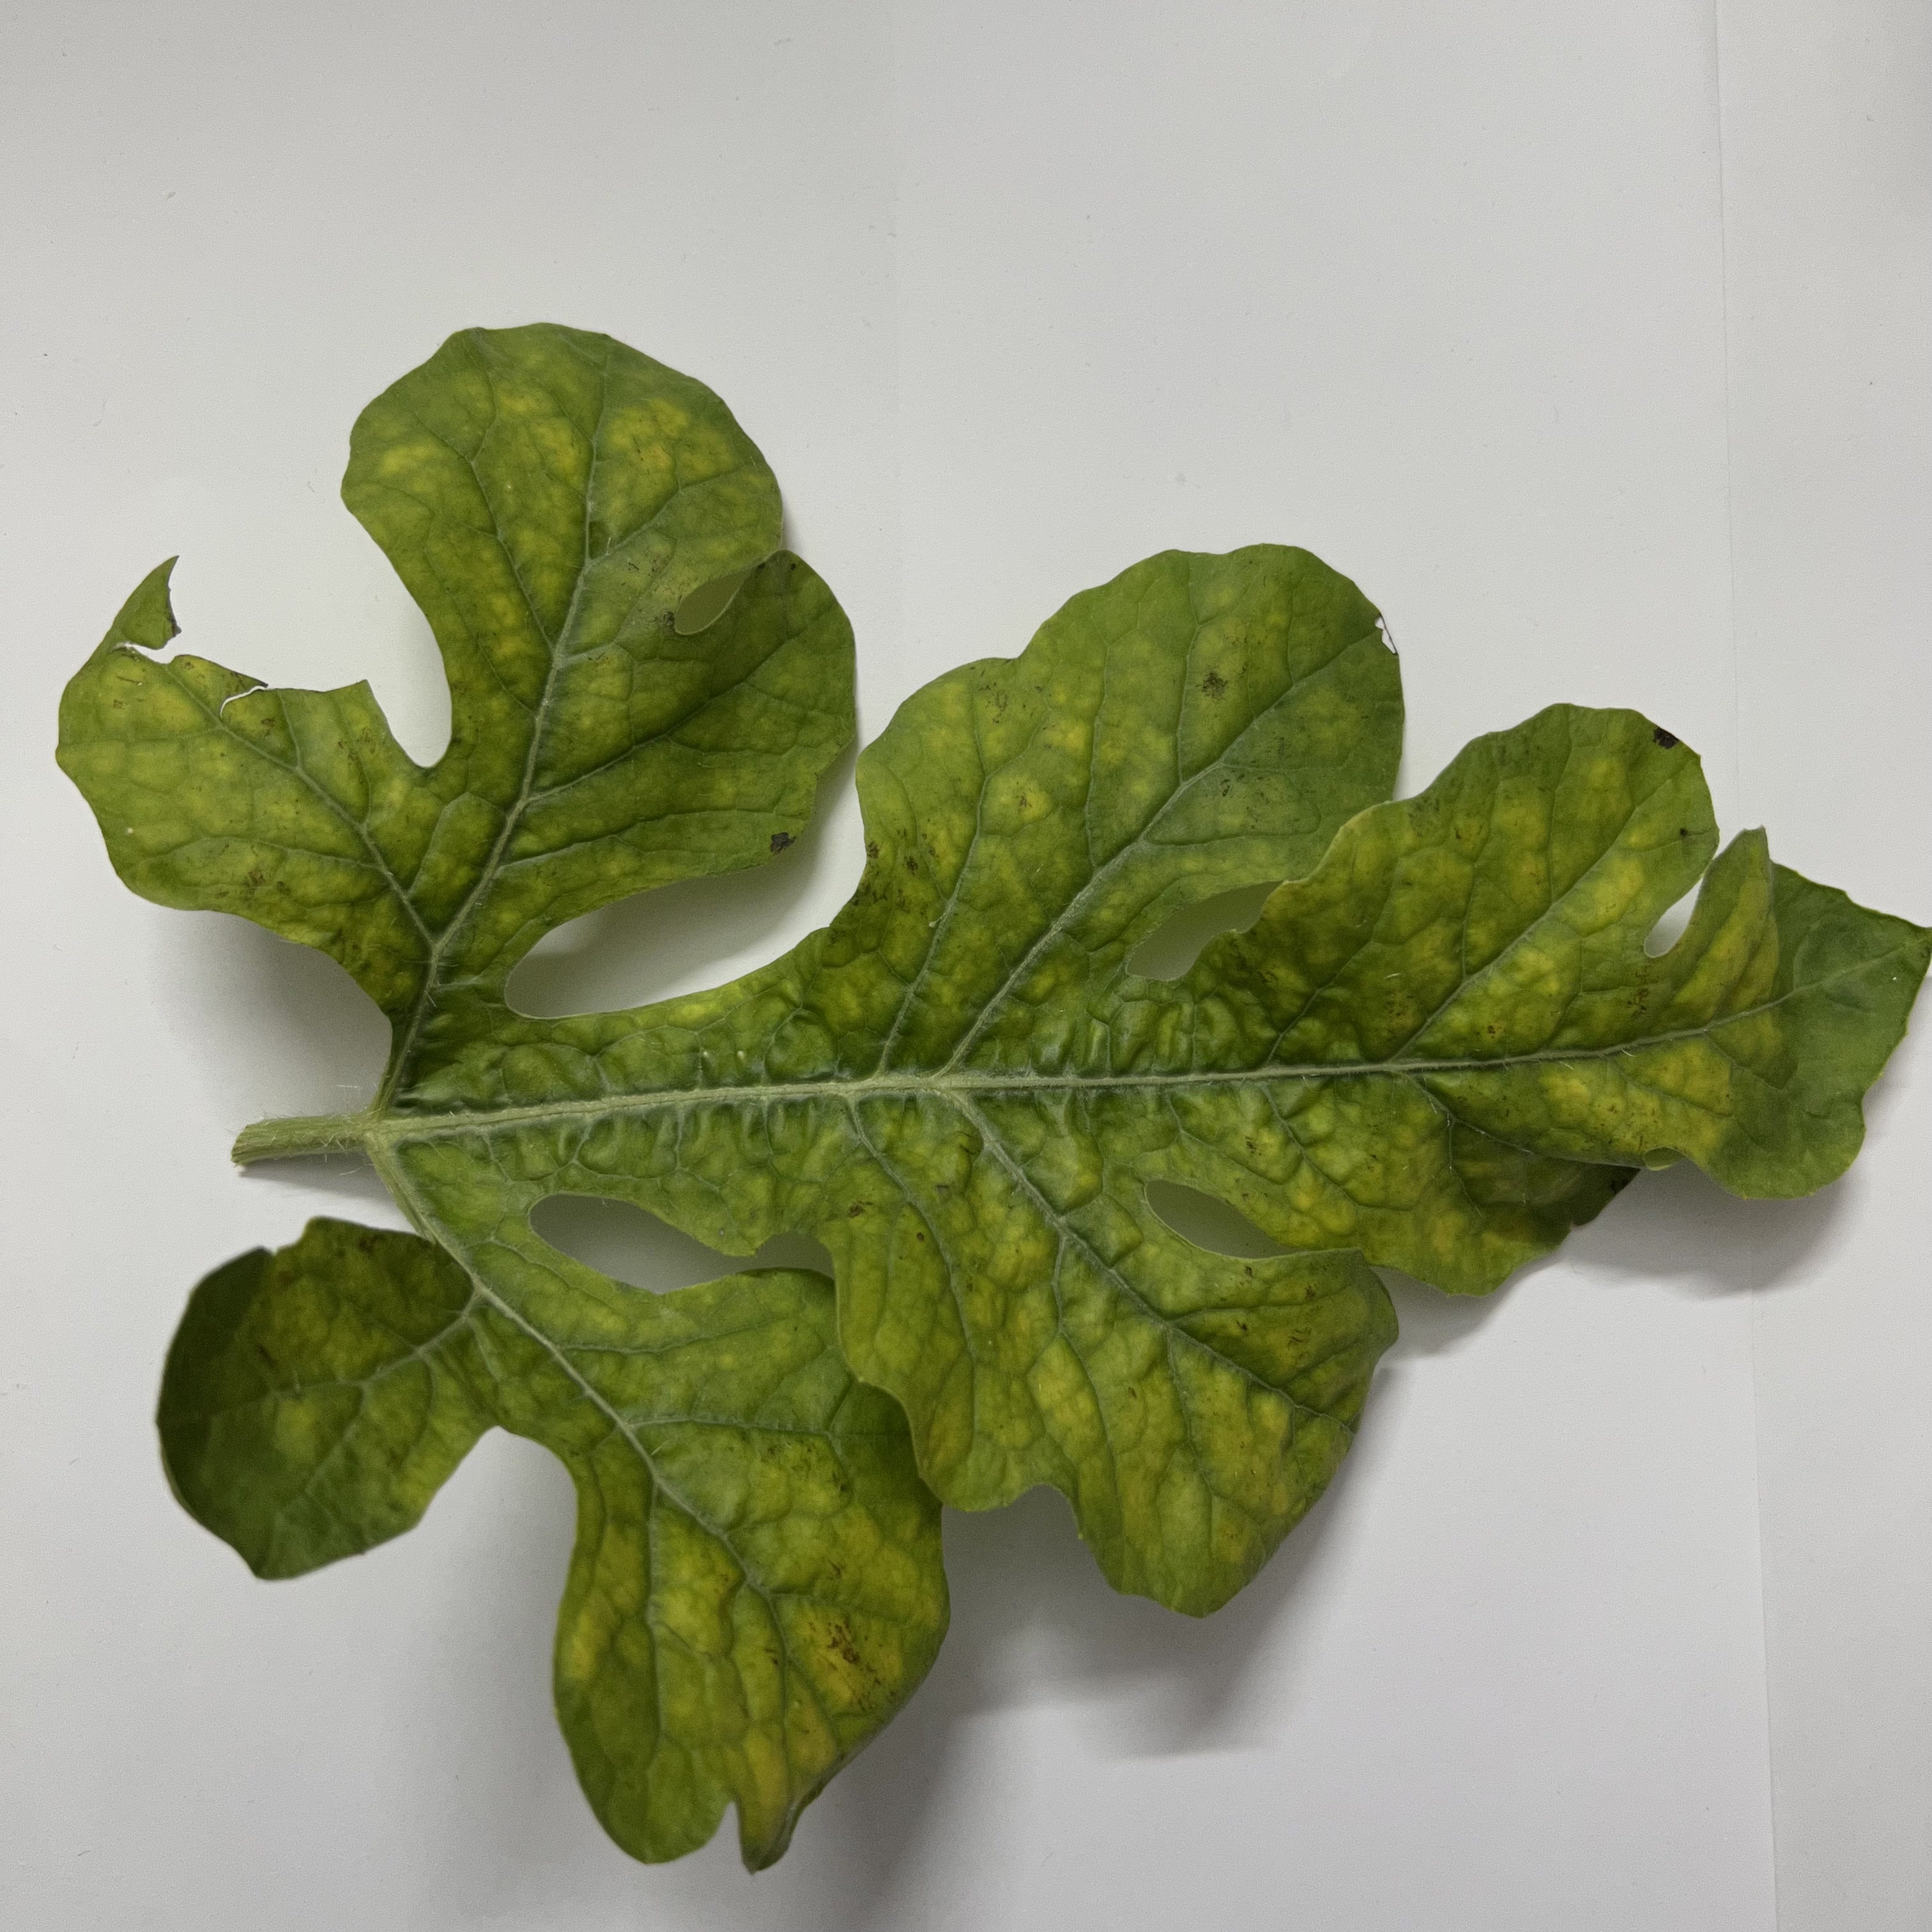
Label: Mosaic_Virus